Ayọ Tometi

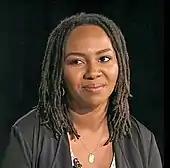
Tometi on "The Laura Flanders Show" (then on Free Speech TV and teleSUR) in 2015

In 2020, Tometi created Diaspora Rising, a center focused on cultivating a global Black community, operating mostly on social media.